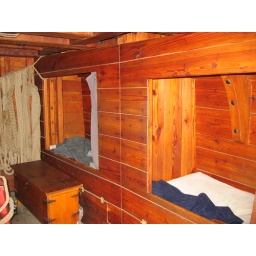
The &amp;quot;good&amp;quot; sleeping quarters in one of the replica ships by the Jamestown recreation.